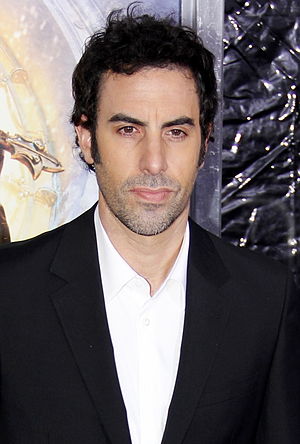
Sacha Baron Cohen
Baron Cohen ved the New York City premiere på Hugo d. 21. november, 2011.
Sacha Baron Cohen er en britisk komiker. Han er kendt for rollerne Ali G, Borat Sagdiyev, Bruno og Diktatoren. Han blev for Borat nomineret til en Oscar for bedste originale manuskript.